Shangyu, Shaoxing

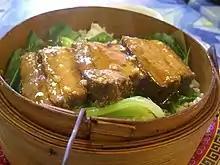
Steamed pork with preserved vegetables (）

Cook pork firstly with star anise and soy sauce, then cover the pork with the pickled vegetables, finally steamed together in the specific pot. It tastes delicious but not greasy due to heavy fat, smooth and chewy. For the nutrition value, Pork have high quality protein and essential fatty acid, preserved vegetables have high concentration carotene and magnesium.